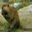
Label: beaver